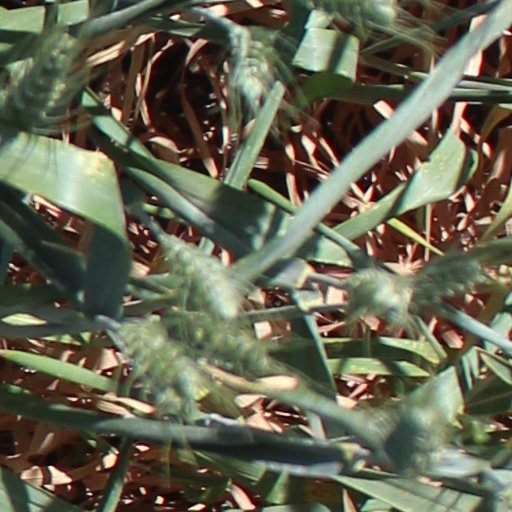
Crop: wheat